Great Seal of Canada

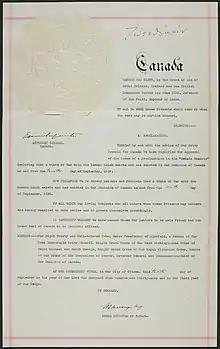
The Canadian declaration of war on Germany, issued on 10 September 1939, bearing the Great Seal of Canada.

The Act formally enabled the use of the Great Seal of Canada for ratifying treaties, allowing him to append all royal instruments in Canada with the Great Seal of Canada rather than the British Great Seal of the Realm. The Great Seal of Canada was first used in place of the Great Seal of the Realm to ratify a diplomatic agreement on 19 May 1939, when King George VI used it to ratify the 1938 Rainy Lake Convention for Canada. Since the Seals Act of 1939, the Great Seal of Canada had replaced the British Great Seal of the Realm for all Canadian uses.